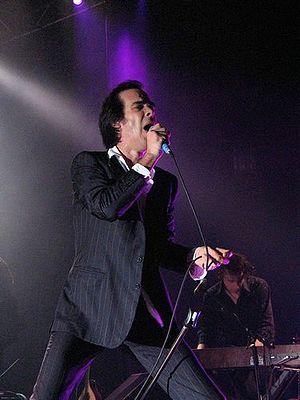
The Abattoir Blues Tour est le second enregistrement de concert sorti par le groupe Nick Cave and the Bad Seeds, sorti en mars 2007. L'édition limitée comprend deux CD audio et deux DVDs.